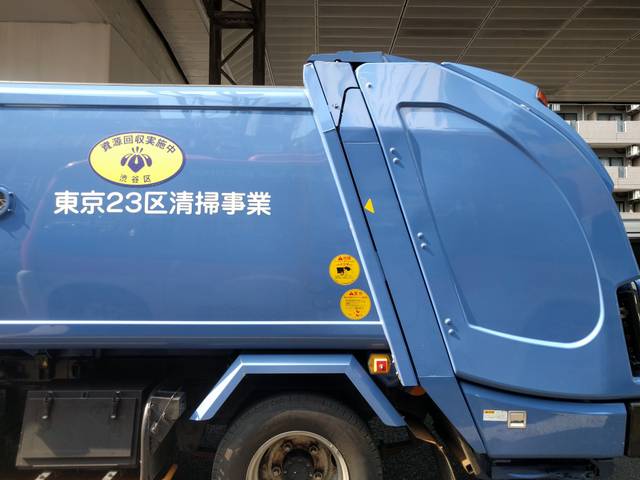
Region: Japan
Coordinates: 35.674, 139.666